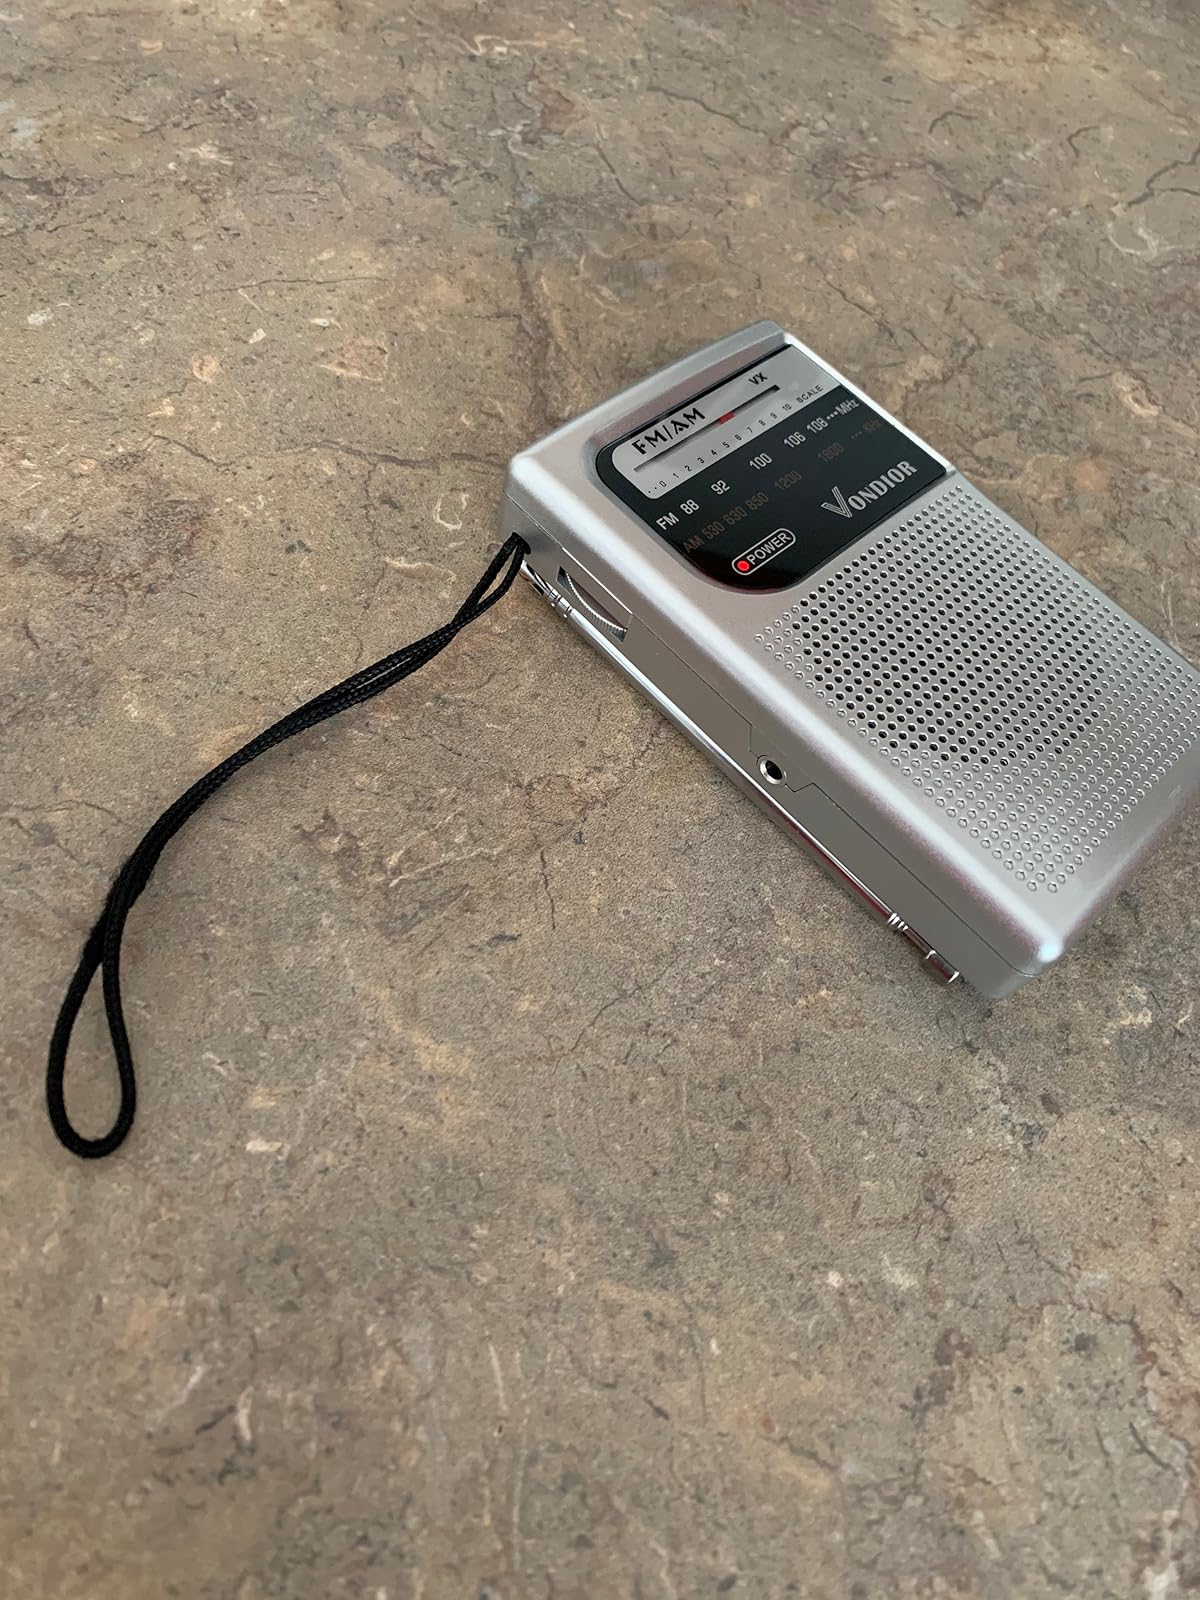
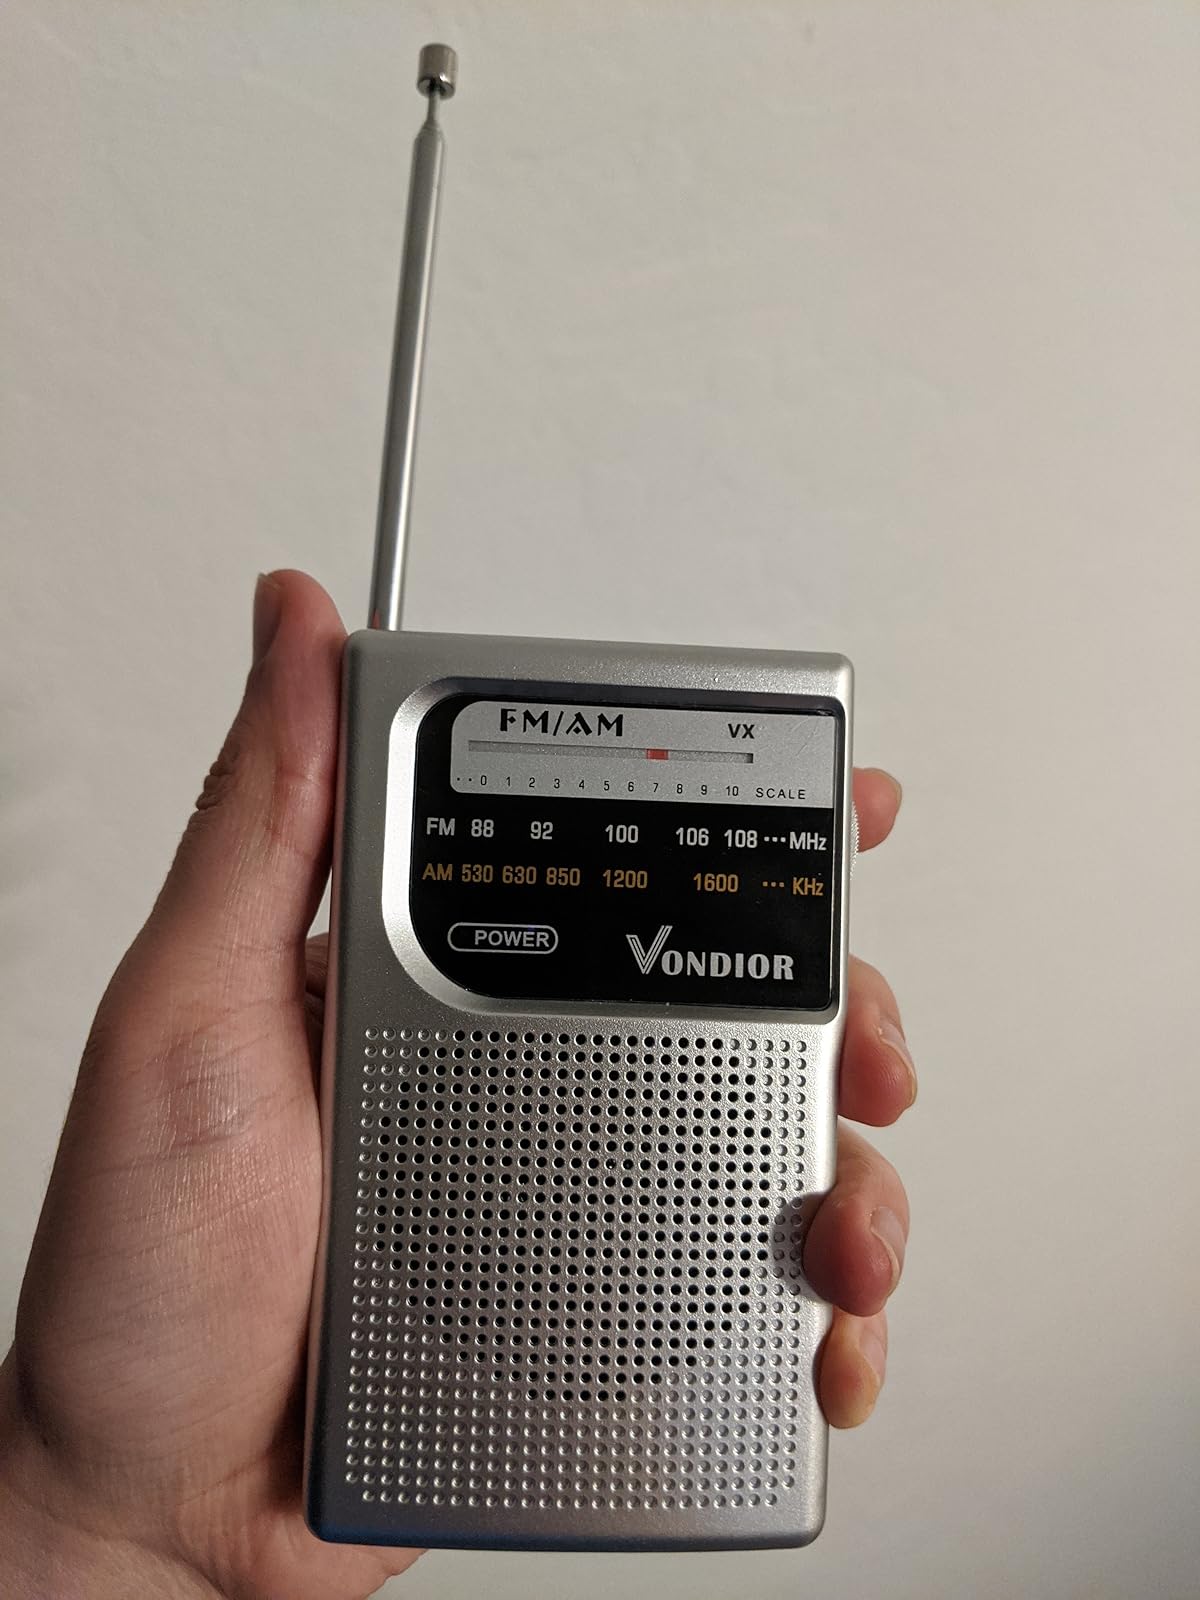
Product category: radio
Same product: yes